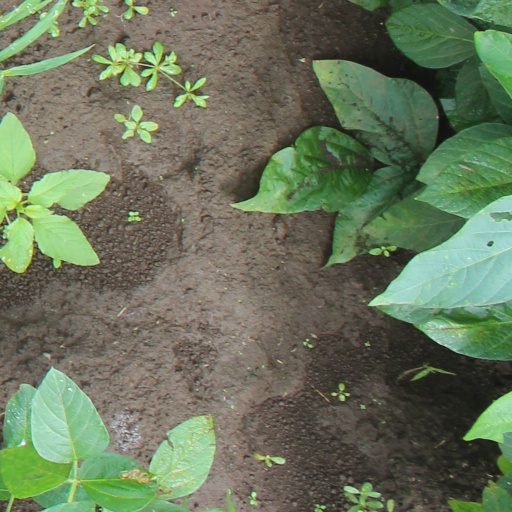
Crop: soybean